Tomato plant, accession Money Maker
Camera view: bottom (45 deg); turntable rotation: 270 degrees
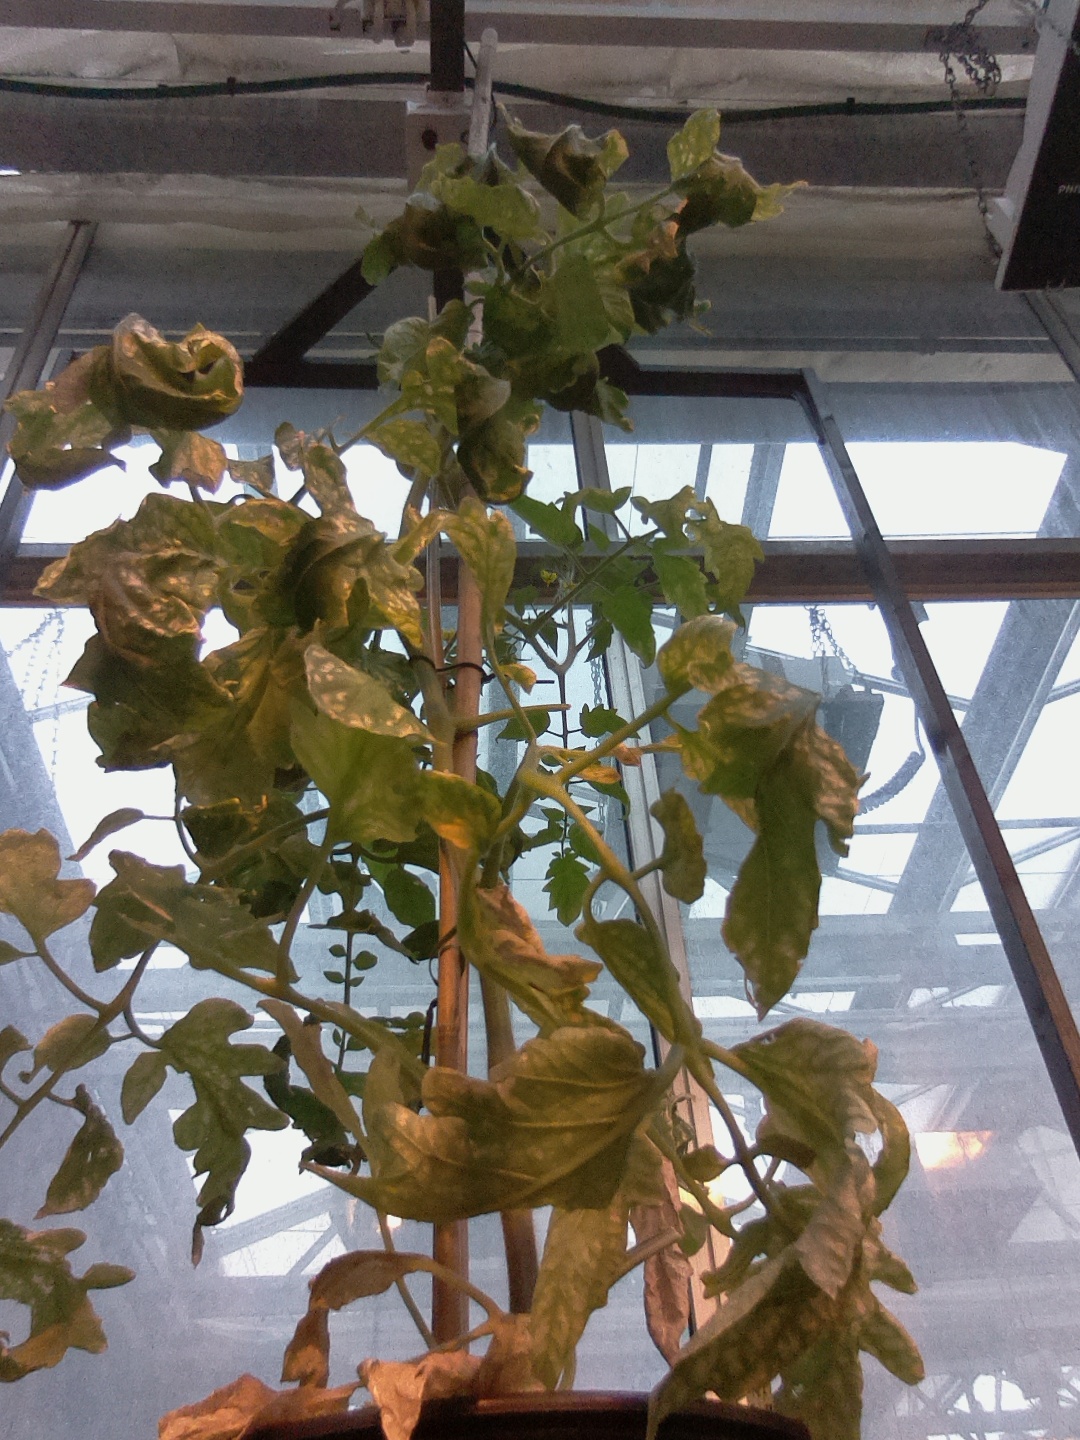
BBCH growth stage 76: 60%-70% of final fruit size